The Tower of Druaga

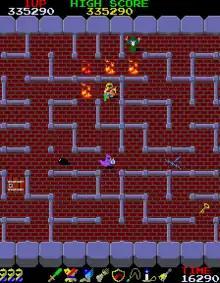
Arcade screenshot

"The Tower of Druaga" is an action role-playing maze video game. Controlling the knight Gilgamesh, the player must scale all 60 floors of the tower to rescue the maiden Ki from Druaga, an eight-armed and four-legged demon who plans to use an artifact called the Blue Crystal Rod to enslave mankind. Gilgamesh will need to locate a key on each floor in order to open a door, allowing him to proceed to the next floor.